A Light in the Window (film)

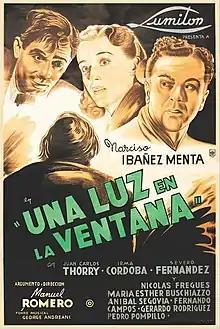
Theatrical release poster

A Light in the Window (Spanish: Una luz en la ventana) is a 1942 Argentine horror thriller film of the Golden Age of Argentine cinema, directed by Manuel Romero and starring Narciso Ibáñez Menta, Irma Córdoba and Juan Carlos Thorry. It is considered to be the first Argentine horror movie.